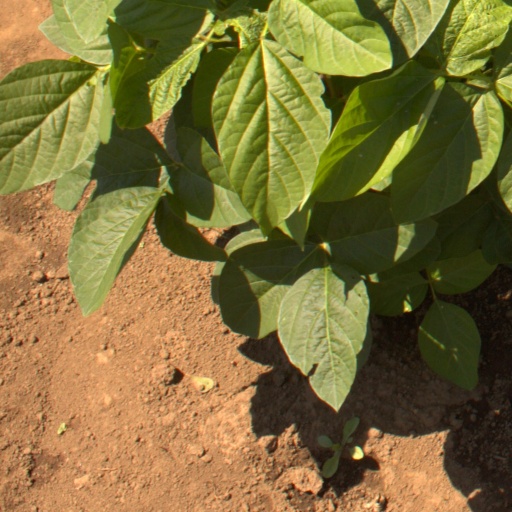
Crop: soybean